Dacian language

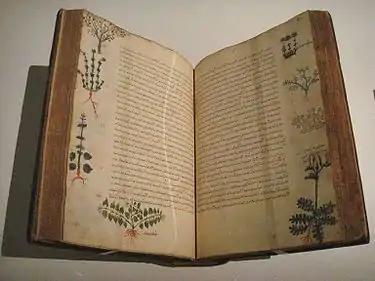
Dioscorides, "De Materia Medica", Byzantium, 15th century.

Written a few decades after the Roman conquest of Dacia 105–106 AD, Ptolemy's "Geographia" defined the boundaries of Dacia. There is a consensus among scholars that Ptolemy's Dacia was the region between the rivers Tisza, Danube, upper Dniester, and Siret. The mainstream of historians accepted this interpretation: Avery (1972) Berenger (1994) Fol (1996) Mountain (1998), Waldman Mason (2006). Ptolemy also provided Dacian toponyms in the Upper Vistula (Polish: Wisła) river basin in Poland: Susudava and Setidava (with a manuscript variant Getidava. This may be an echo of Burebista's expansion. It appears that this northern expansion of the Dacian language as far as the Vistula river lasted until 170–180 AD when the Hasdings, a Germanic tribe, expelled a Dacian group from this region, according to Schütte (1917) and Childe (1930). This Dacian group is associated by Schütte (1952) with towns having the specific Dacian language ending 'dava' i.e. Setidava. A previous Dacian presence that ended with the Hasdings' arrival is considered also by who says that the Hasdings Vandals "attempted to take control of lands which had previously belonged to a free Dacian group called the Costoboci" Several tribes on the northern slopes of the Carpathians were mentioned that are generally considered Thraco-Dacian, i.e. Arsietae (Upper Vistula), Biessi / Biessoi and Piengitai. Schütte (1952) associated the Dacian tribe of Arsietae with the Arsonion town. The ancient documents attest names with the Dacian name ending "-dava" 'town' in the Balto-Slavic territory, in the country of Arsietae tribe, at the sources of the Vistula river. The Biessi inhabited the foothills of the Carpathian Mountains, which on Ptolemy's map are located on the headwaters of the Dnister and Sian Rivers, the right-bank Carpathian tributary of the Vistula river. The Biessi (Biessoi) probably left their name to the mountain chain of Bieskides that continues the Carpathian Mountains towards the north (Schütte 1952). Ptolemy (140 AD) lists only Germanic or Balto-Slavic tribes, and no Dacians,on both sides of the Vistula (ref: II.10; III.7), as does the "Barrington Atlas" (map 19).